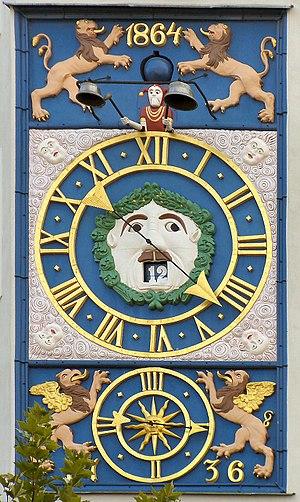
Cet article recense les horloges astronomiques d'Europe.
Le château ducal de Szczecin était la résidence officielle de la Maison de Poméranie. Le château est situé dans la vieille ville de Szczecin, autrefois Stettin.